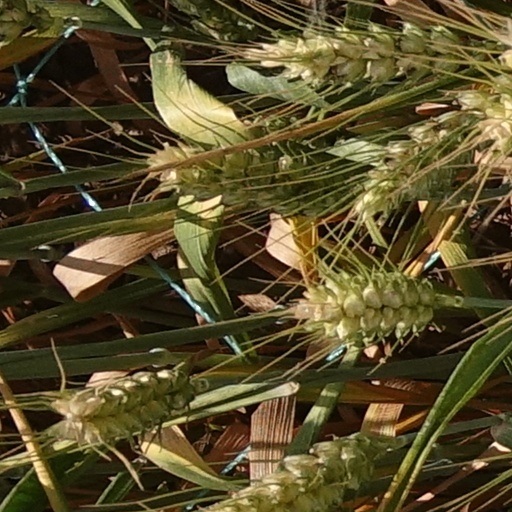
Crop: wheat